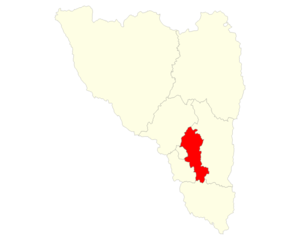
Localisation du district d'Avaradrano dans la région Analamanga
Antananarivo Avaradrano est un district de Madagascar, situé dans la partie est de la province de Tananarive, dans la région d'Analamanga.